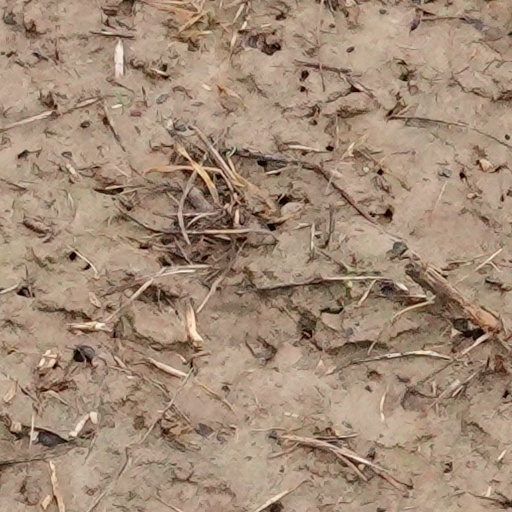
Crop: wheat